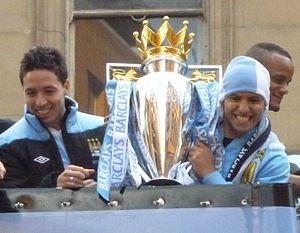
Samir Nasri, né le 26 juin 1987 à Marseille dans le département des Bouches-du-Rhône, est un footballeur international français. Il évolue au poste de milieu offensif au RSC Anderlecht. Il possède également la nationalité algérienne.